Kung Fu Monster

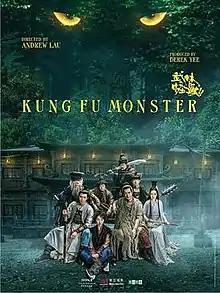
Theatrical release poster

Kung Fu Monster, previously translated as When Robbers Meet the ChessBoards, is a 2018 wuxia fantasy film co-produced and directed by Andrew Lau and starring Louis Koo, Cheney Chen, Bao Bei'er, Wang Taili, Bea Hayden, with Alex Fong and Zhou Dongyu. A Hong Kong-Chinese co-production, the film began production on 13 April 2017 and wrapped up on 8 June of the same year in Beijing, and was released in December 2018.